Lotto New Zealand

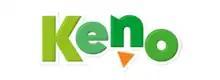

Following the format of the popular bingo hall game, Keno draws are made daily at 10am, 1pm, 3pm and 6pm. Tickets cost between $1 and $100 per line. The top prize for matching 10 numbers from 10 is $250,000 for a $1 wager, with a maximum prize of $1 million available.